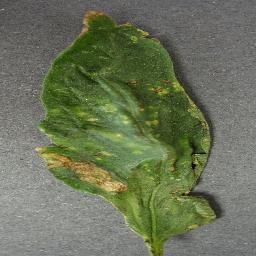
Label: Tomato___Bacterial_spot